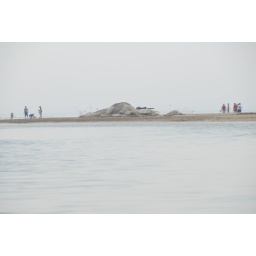
Dinosaur sand sculptures by Harry Farfan on the beach at Sandbanks Provincial Park.